Catch! Teenieping

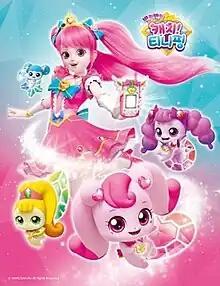
"Twinkle Catch! Teenieping" poster

Catch! Teenieping is a South Korean animated children's television series produced by SAMG Entertainment. The series is written by Ryōta Yamaguchi, who wrote the scripts for "Sailor Moon Sailor Stars", "Cutie Honey Flash", "Digimon Data Squad", "DokiDoki! PreCure" and "The Vision of Escaflowne". The first season of the series aired on KBS2 on March 19, 2020. The second season of the series aired since September 22, 2021, under the title "Twinkle Catch! Teenieping" on JEI TV. The third season of the series arrived at JEI TV, The fourth and current season premeried at JEI TV.